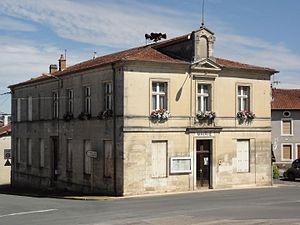
Cousances-les-Forges (Meuse) mairie
Cousances-les-Forges est une commune française située dans le département de la Meuse, en région Grand Est.